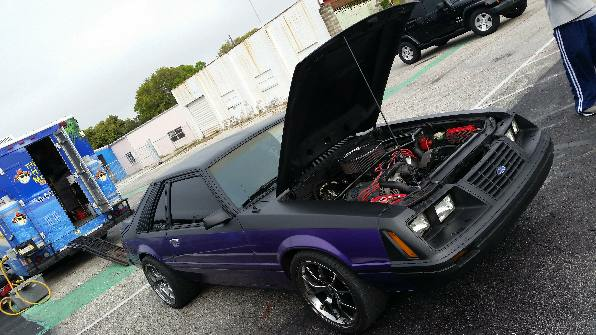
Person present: No